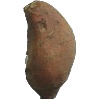
Label: potato_sweet